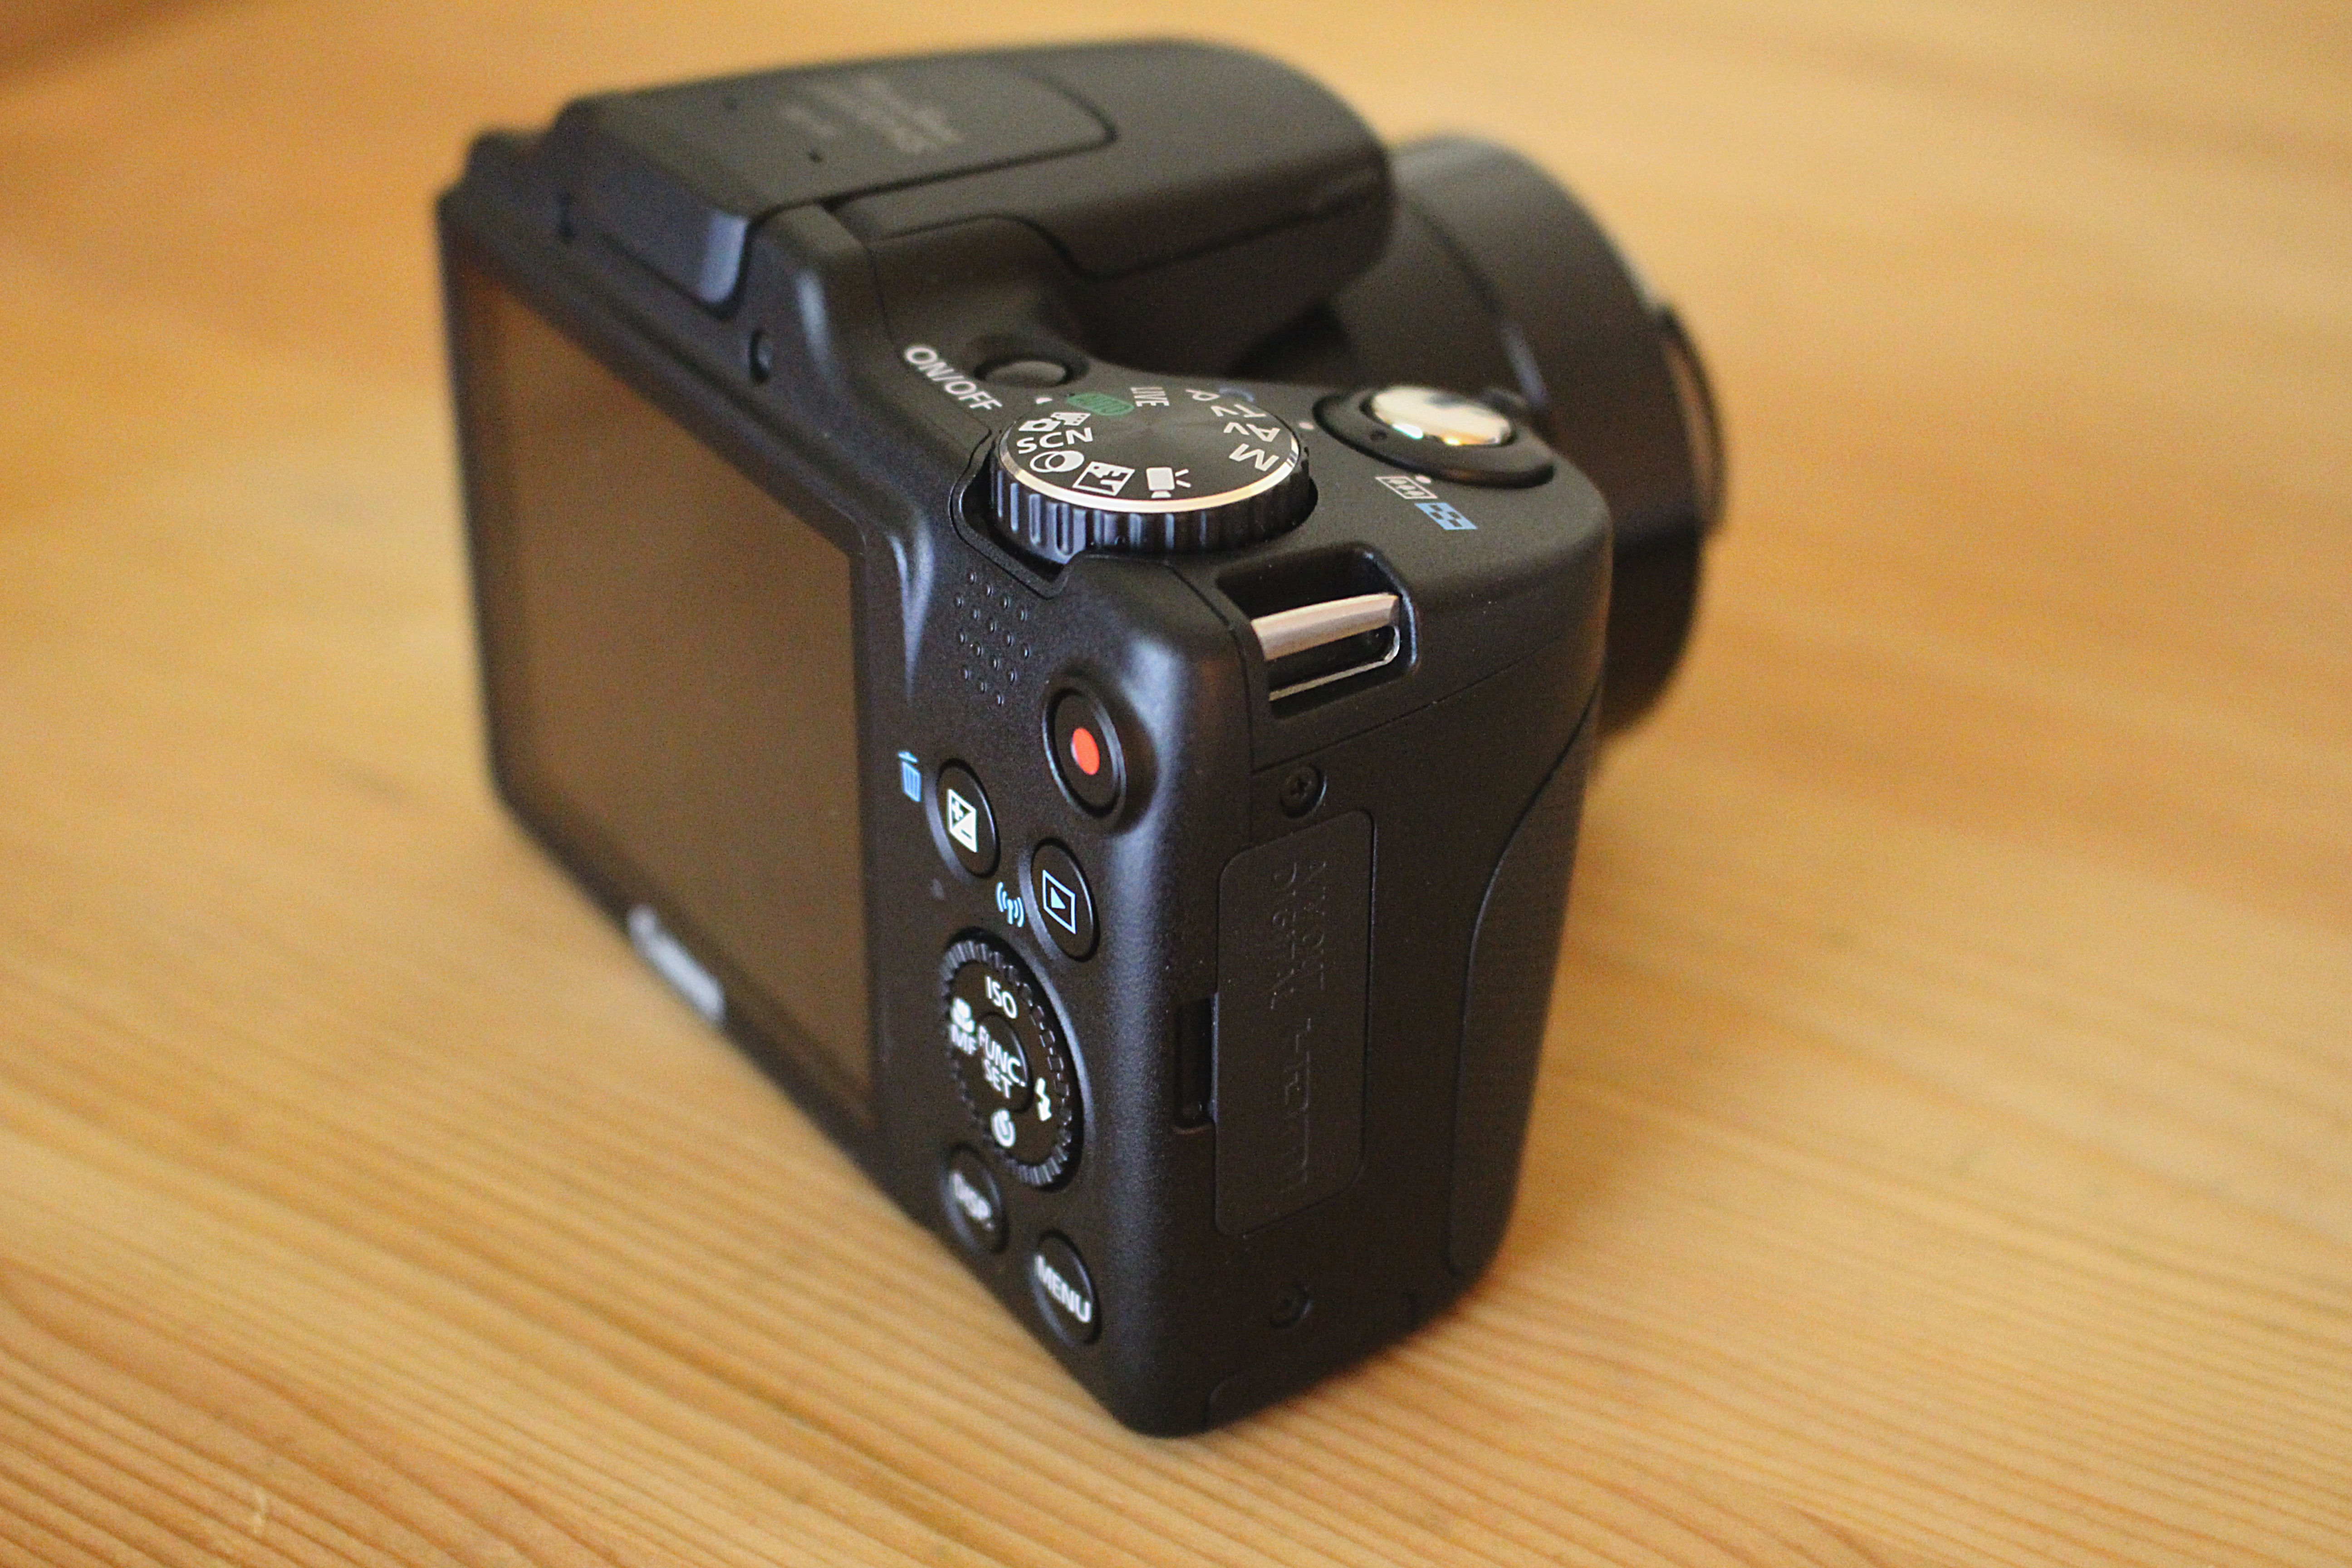
camera, reflex camera, digital camera, camera lens, photo camera, bridge camera, single lens reflex camera, cameras optics, camera accessory